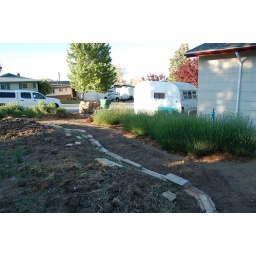
rock wall in progress